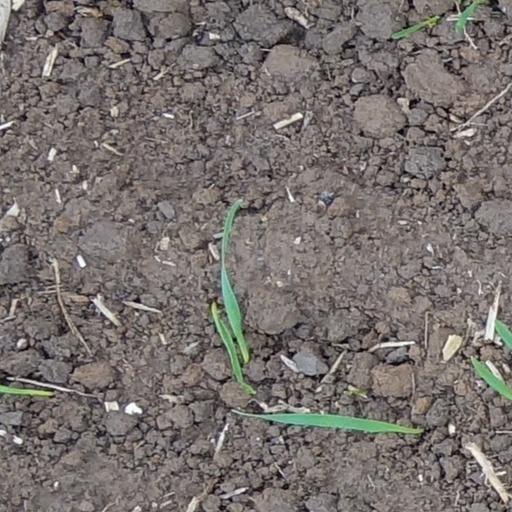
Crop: wheat